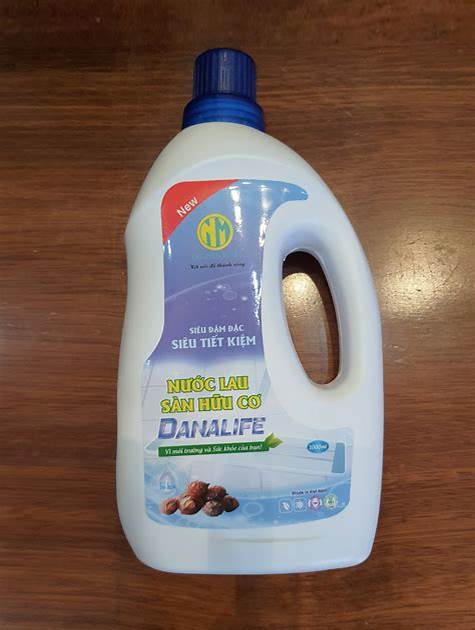
Waste category: plastic